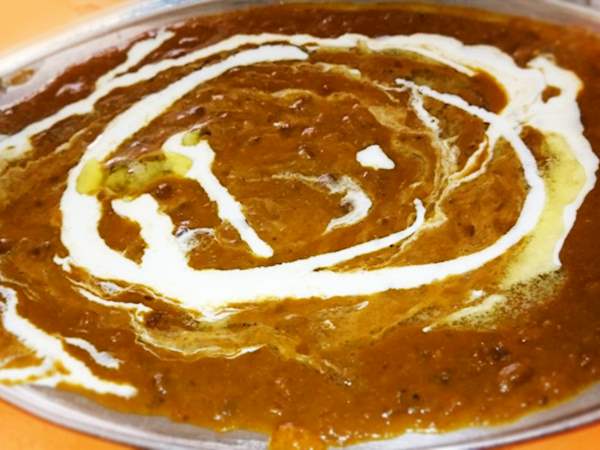
Dish: dal_makhani